Economy of the Han dynasty

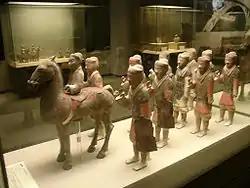
Painted ceramic cavalrymen and infantrymen, Western Han dynasty

By the late Eastern Han period, the peasantry had become largely landless and served wealthy landowners. This cost the government significant tax revenue. Although the central government under Emperor He of Han (r. 88–105 AD) reduced taxes in times of natural disaster and distress without much effect upon the treasury, successive rulers became less able to cope with major crises. The government soon relied upon local administrations to conduct relief efforts. After the central government failed to provide local governments with provisions during both a locust swarm and the flooding of the Yellow River in 153 AD, many landless peasants became retainers of large landowners in exchange for aid. Patricia Ebrey writes that the Eastern Han was the "transitional period" between the Western Han—when small independent farmers were the vast majority—and the Three Kingdoms (220–265 AD) and later Sixteen Kingdoms (304–439 AD), when large family estates used unfree labor.